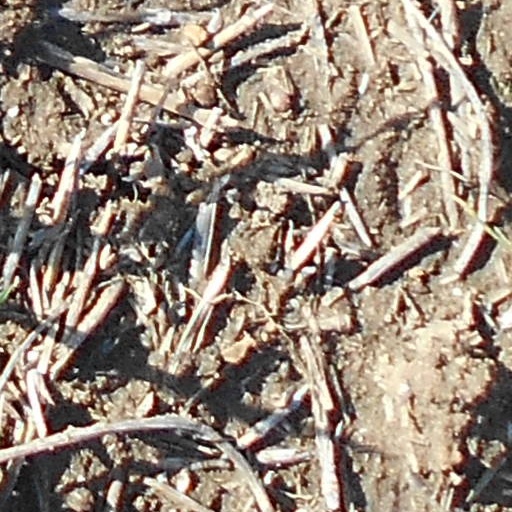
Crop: wheat